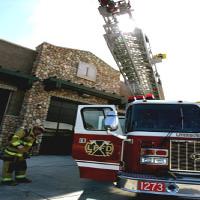
Weather: sun or clear